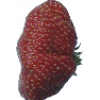
Label: strawberry_wedge